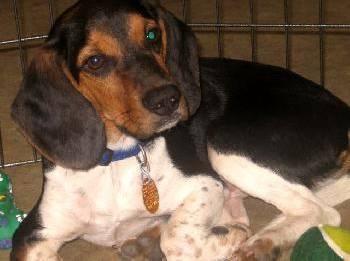
dog